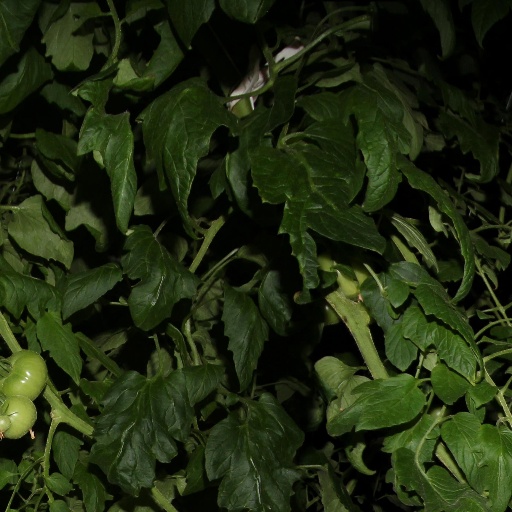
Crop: tomato